White River Valley Museum

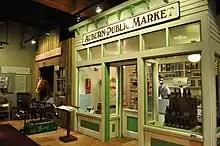
Replica turn-of-the-20th century grocery store

The White River Valley Museum has both permanent exhibits and four temporary exhibits per year. The museum's collections focus on local Puget Sound history, Northwest Indian culture, Japanese-Americans, and the Northern Pacific Railroad.